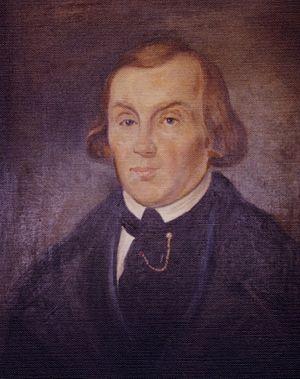
La Marburger Tapetenfabrik compte parmi les plus anciens fabricants de papiers peints d’Europe et propose ses produits sous la marque « Marburg Wallcoverings ».